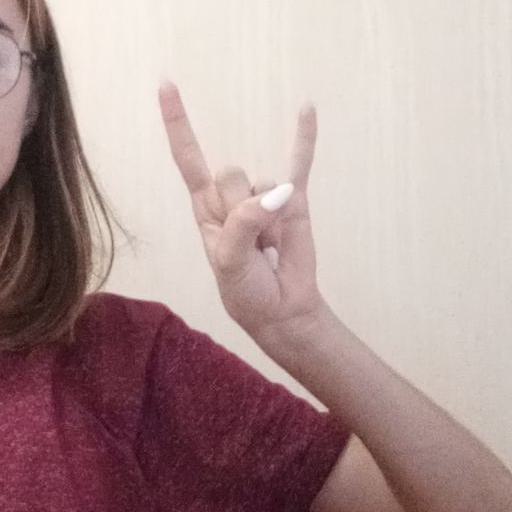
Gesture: rock